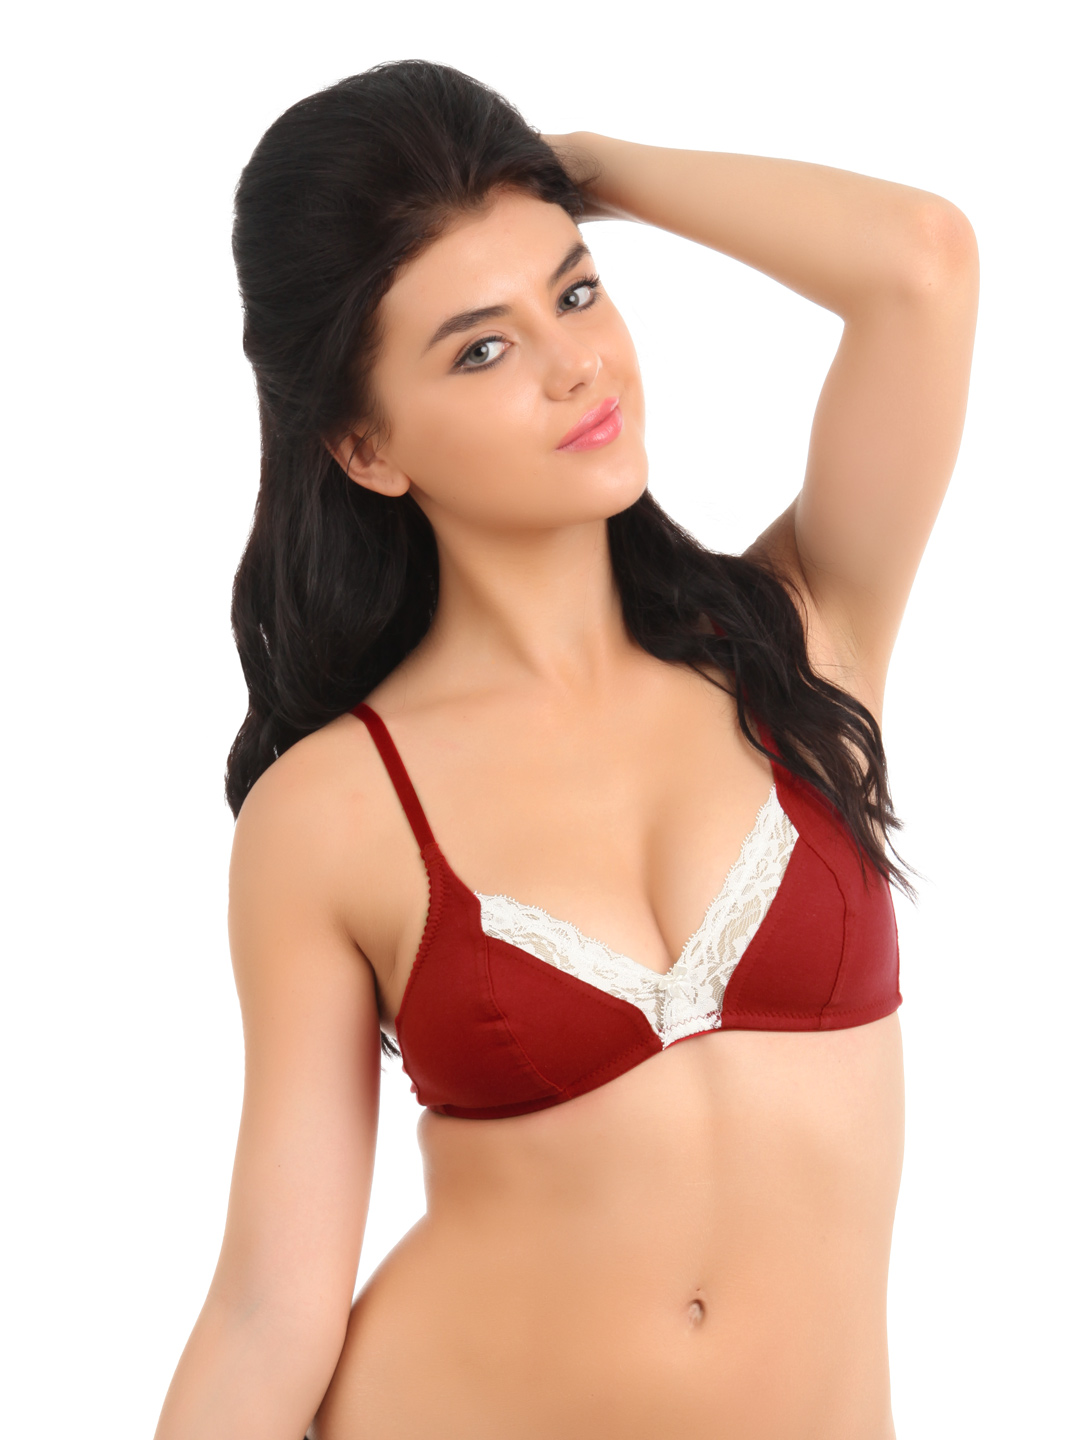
Biara Women Red Blush Bra
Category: Apparel / Innerwear / Bra
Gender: Women
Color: Red
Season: Summer 2017
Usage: Casual